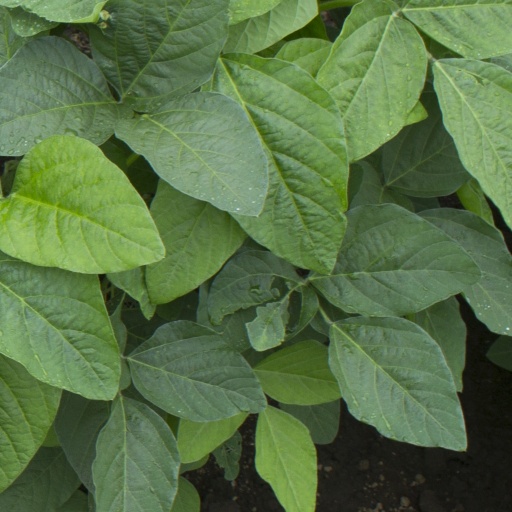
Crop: soybean